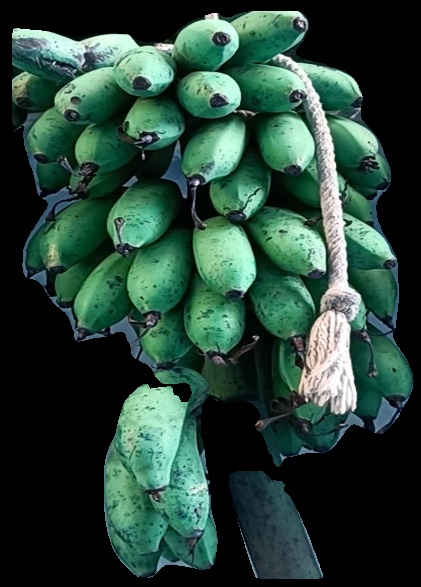
Variety: rasbale
Grade: grade2